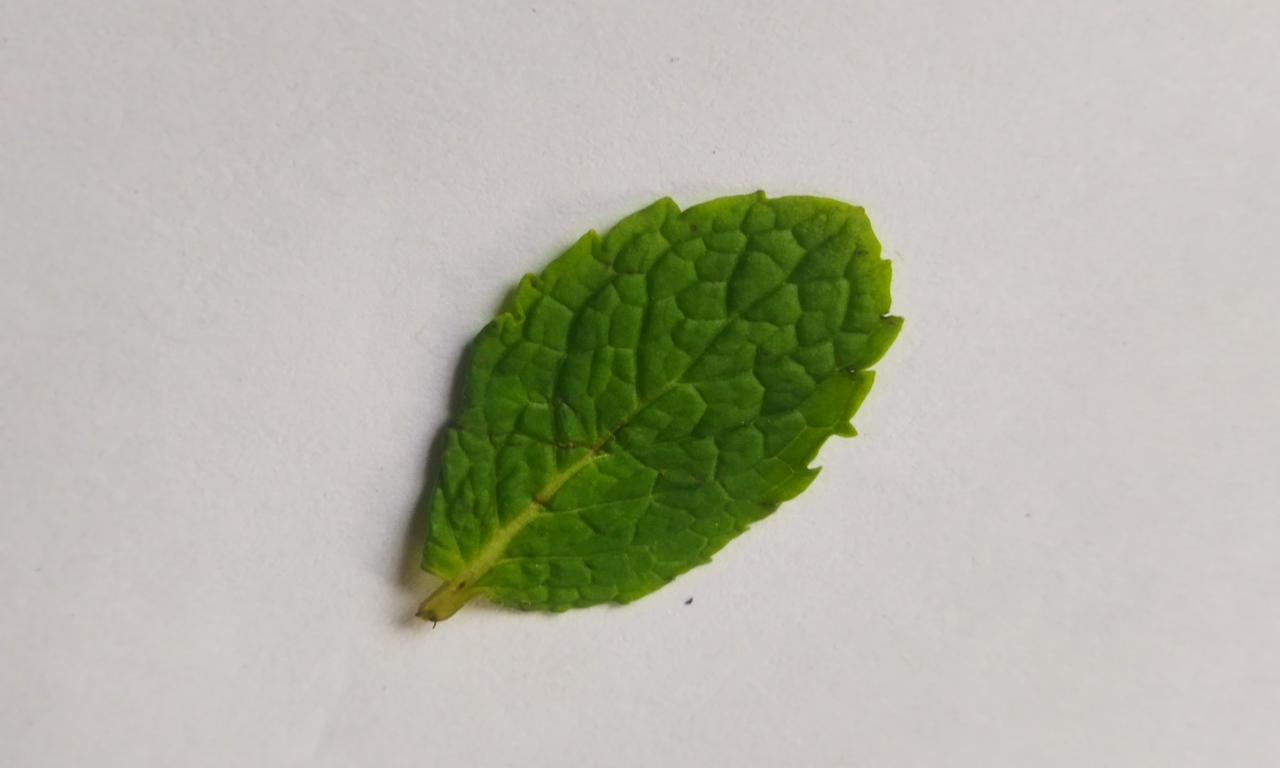
Label: Fresh